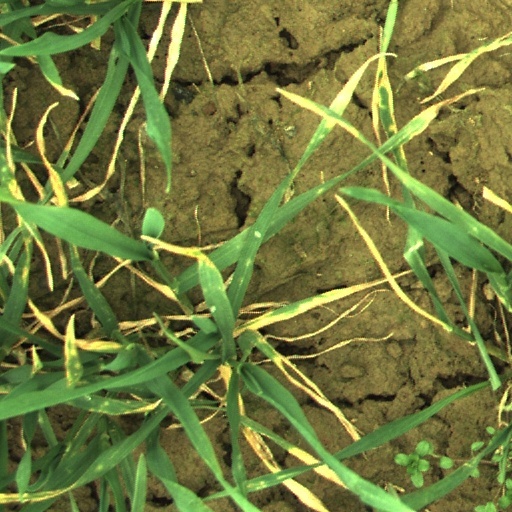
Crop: wheat